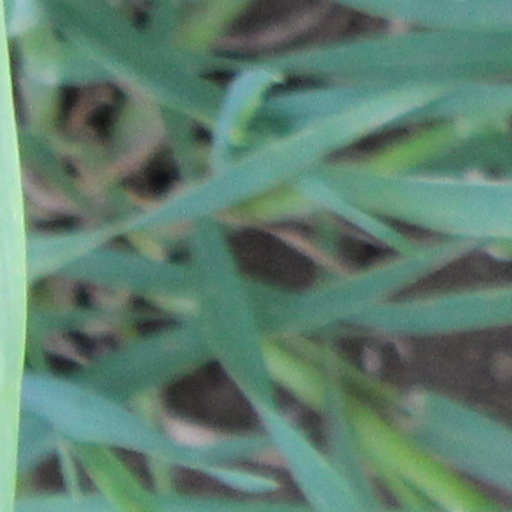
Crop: wheat